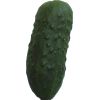
Label: Cucumber 1